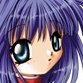
Portrait style: Anime Portrait